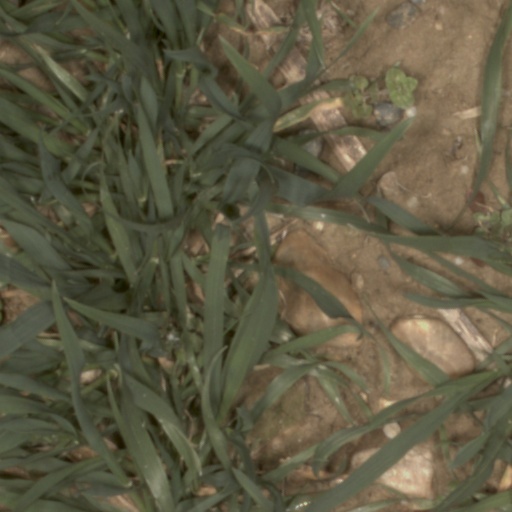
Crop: wheat